Francinex

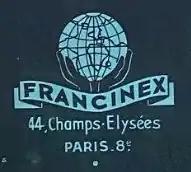
company logo

Francinex was a French film production and distribution company active from the 1930s to the 1960s. It had its roots in Italian production interests before the Second World War, who were able to continue during the conflict due to film agreements between Mussolini's Italy and Vichy France. The company was part of the Filmsonor-Cinedis group, but then passed under the direct control of the Italian producer Angelo Rizzoli in 1951. It was involved in many post-war co-productions with Italy including the popular Don Camillo series as well as the Fellini films "Boccaccio '70" (1962) and "8½" (1963).